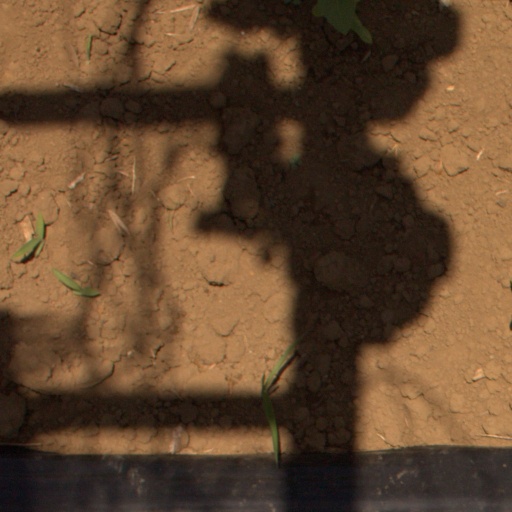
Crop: Jerusalem artichoke